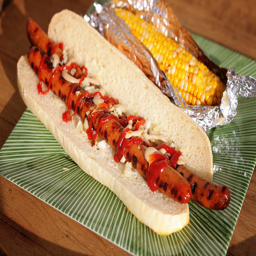
Two long hot dogs witting on a bun with condiments on it
A hot dog and an ear of corn are on a plate.
A long hot dog with two weenies, ketchup, mayo and a corn on the cob.
A bun with two very long hot dogs and a corn on the cob.
A corn cob  in tinfoil and two very large hot dogs in a bun